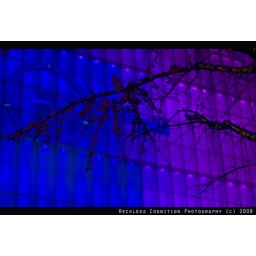
Just some interesting contrast between the massive AM/PM building and the trees across the street in Dongdaemun, Seoul, South Korea.